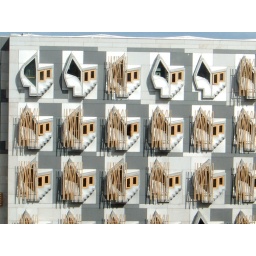
View of Scottish parliament building from our hotel bedroom in Edinburgh. Cubism is alive and kicking.